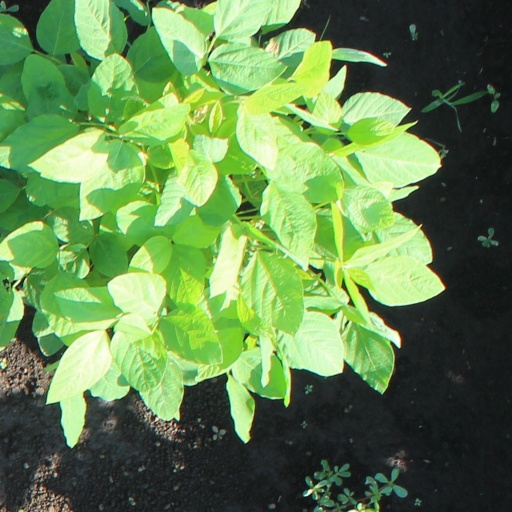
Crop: soybean